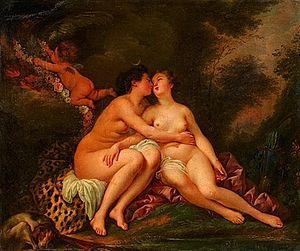
Diane et Callisto
Nicolas-René Jollain, dit « Le Jeune », né en 1732 à Paris et mort en 1804 à Paris, est un peintre français.
Diana et Callisto est le nom conventionnel d'un épisode de la mythologie grecque largement utilisé comme thème artistique dans la peinture de la Renaissance, du maniérisme et du baroque, entre autres, par Titien et Rubens, principalement en raison du fait qu'il a permis aux peintres de montrer des nus, des paysages et toutes sortes d'attitudes. Il est également présent dans la sculpture.
Diane et Callisto est un tableau, mesurant 53 × 64 cm, peint par Nicolas-René Jollain et présenté au Salon de 1771, sous le titre Jupiter sous la forme de Diane séduit Callisto.